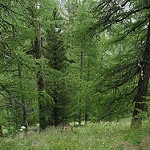
Label: forest